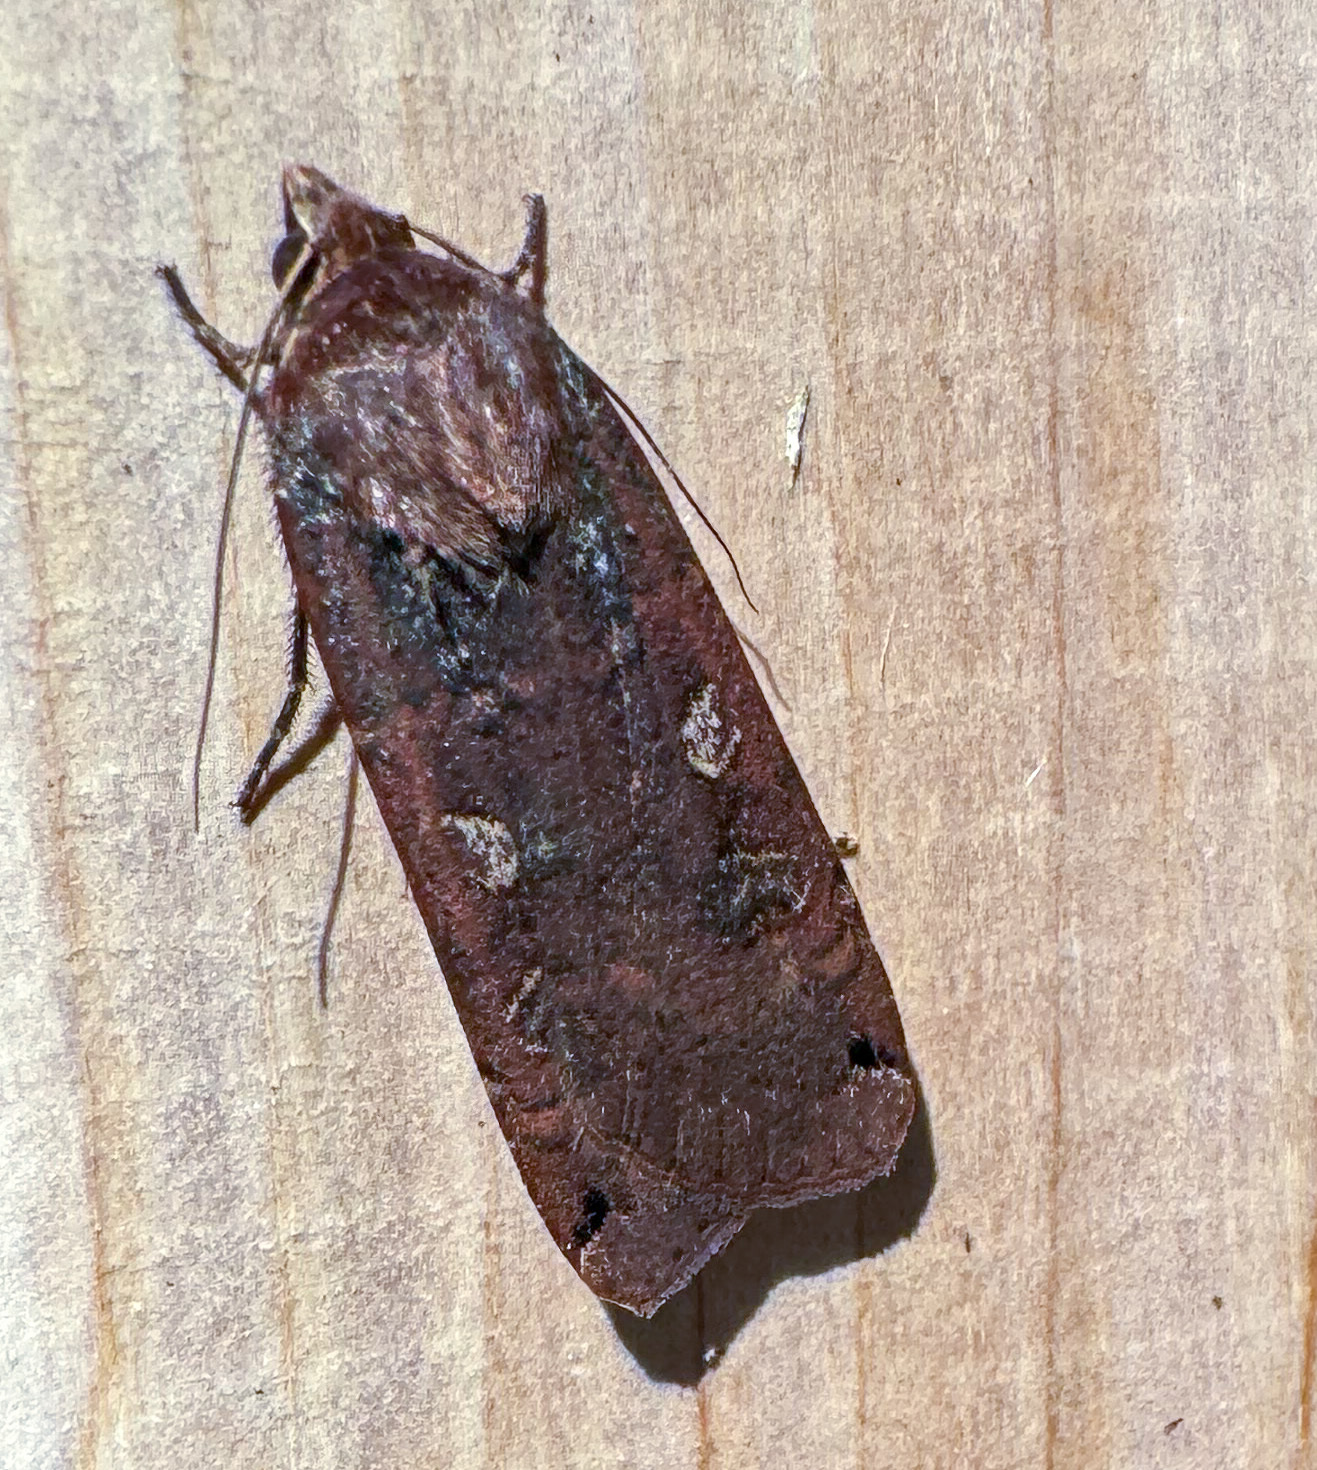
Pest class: cutworms